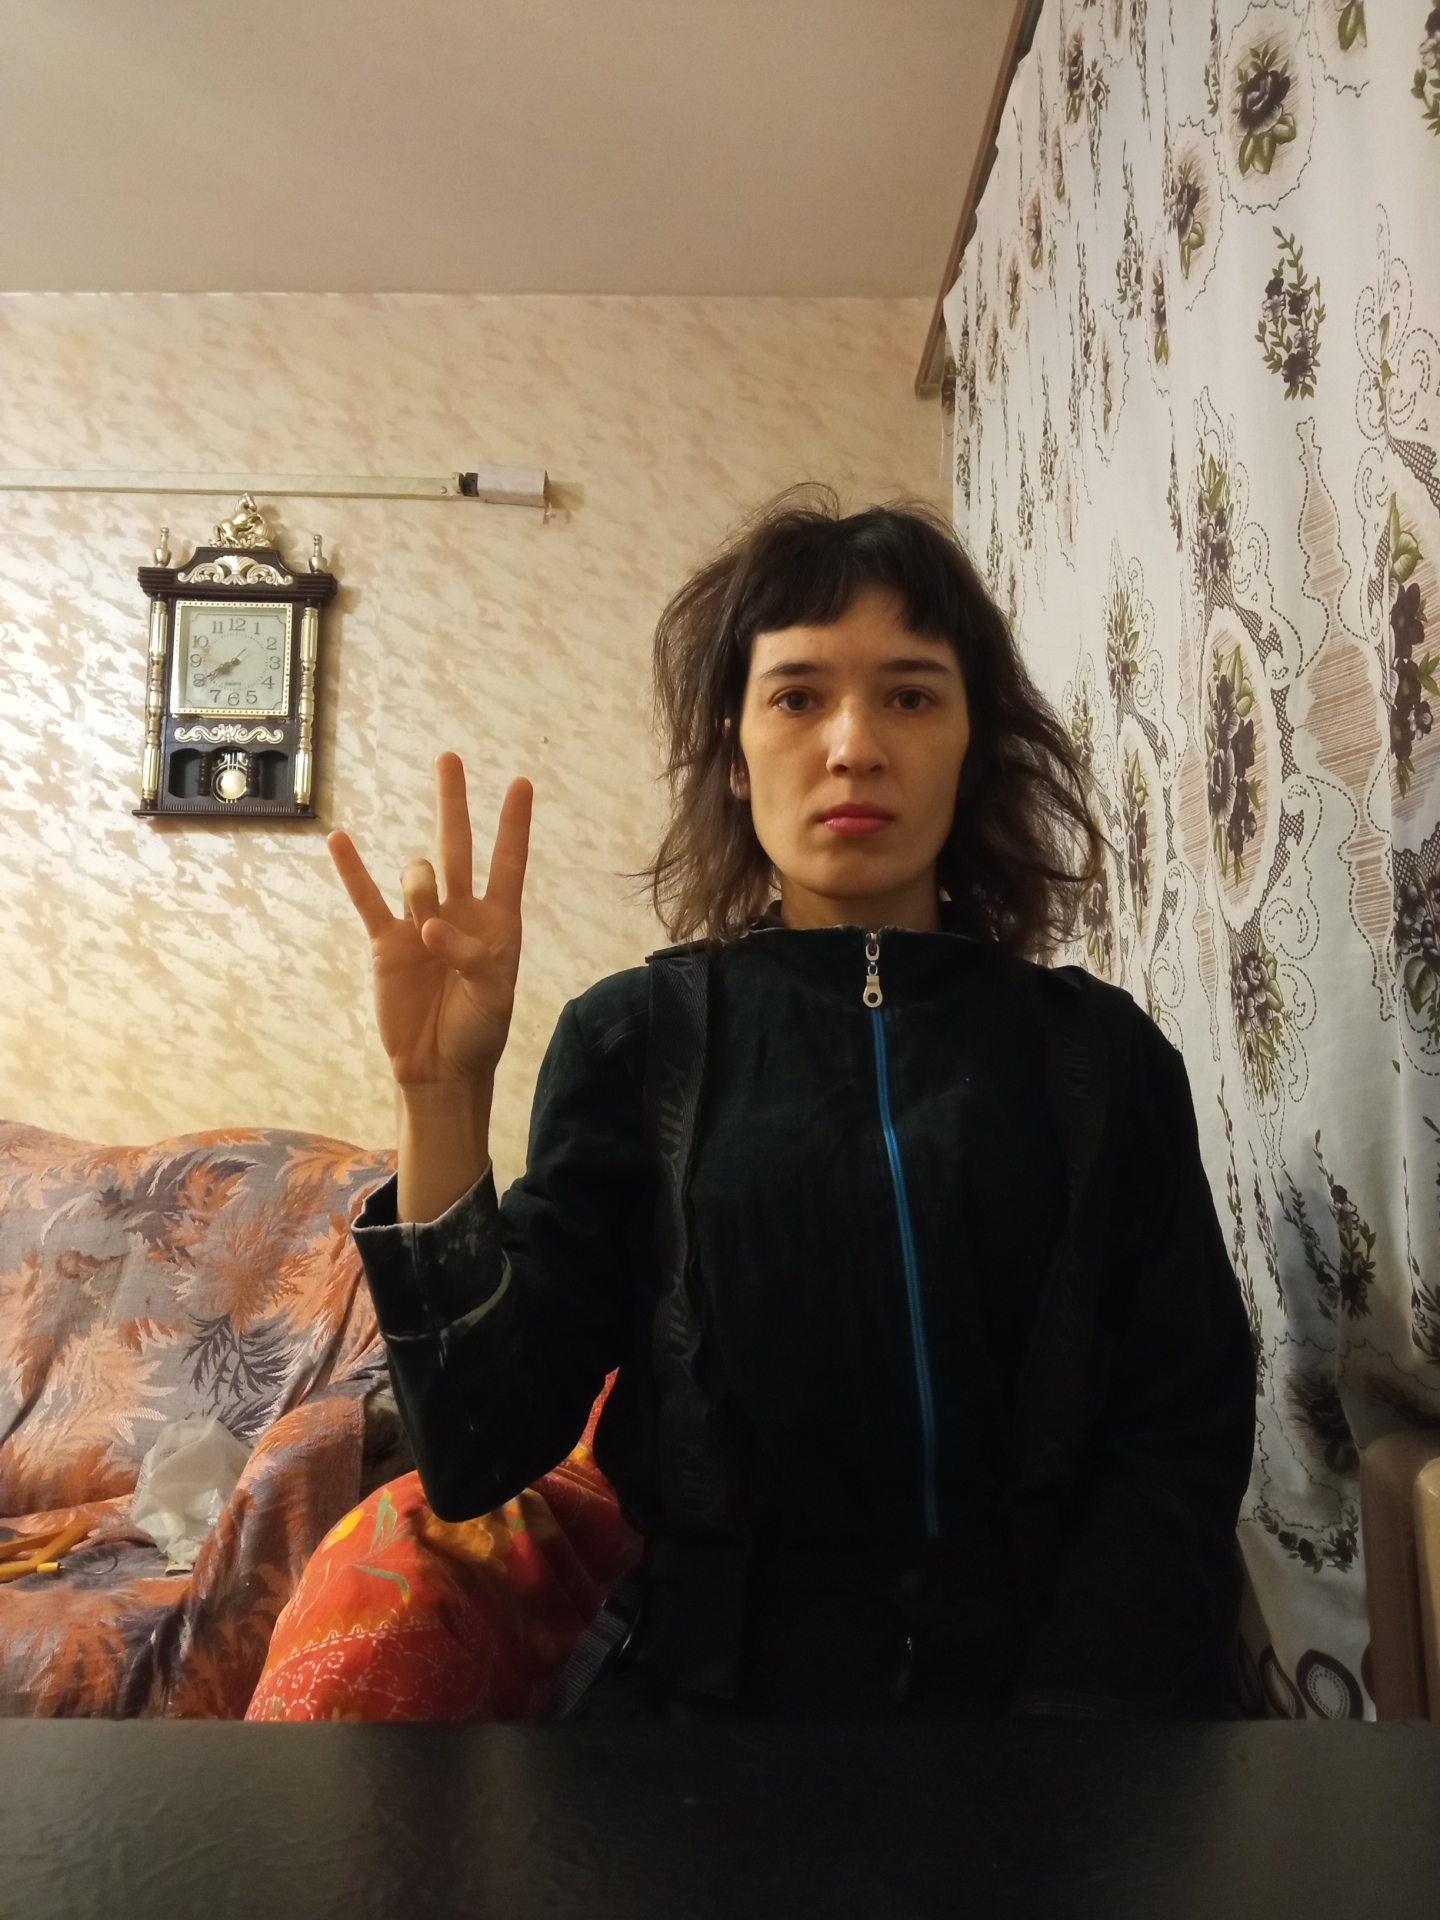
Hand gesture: three3